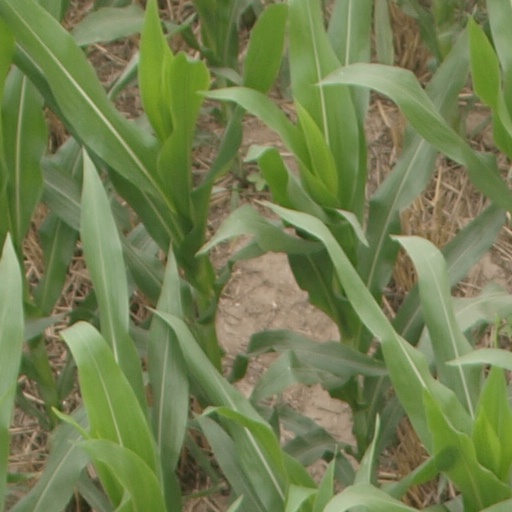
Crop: maize; corn